January Events

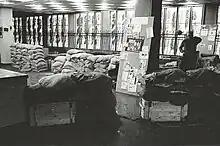
Preparation for the anticipated Soviet assault inside the parliament building, the Seimas Palace, 13 January.

The Baltic states, including Lithuania, were forcibly annexed by the Soviet Union in 1940. The illegal occupation was never recognized by Western powers leading to the Baltic states' continuity.